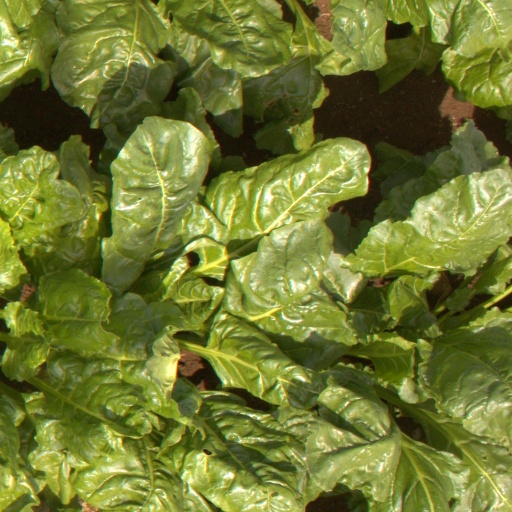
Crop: sugar beet